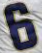
Number: 6